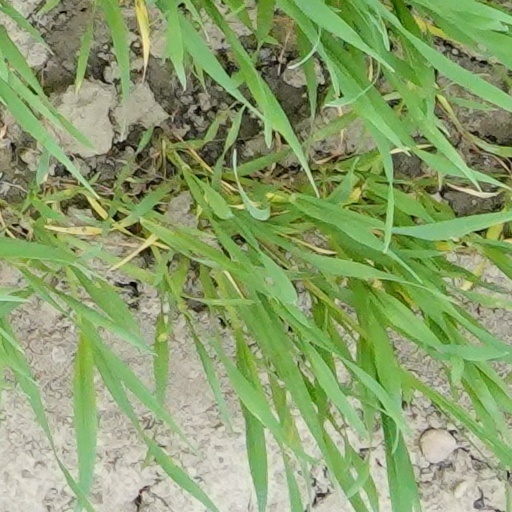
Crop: wheat